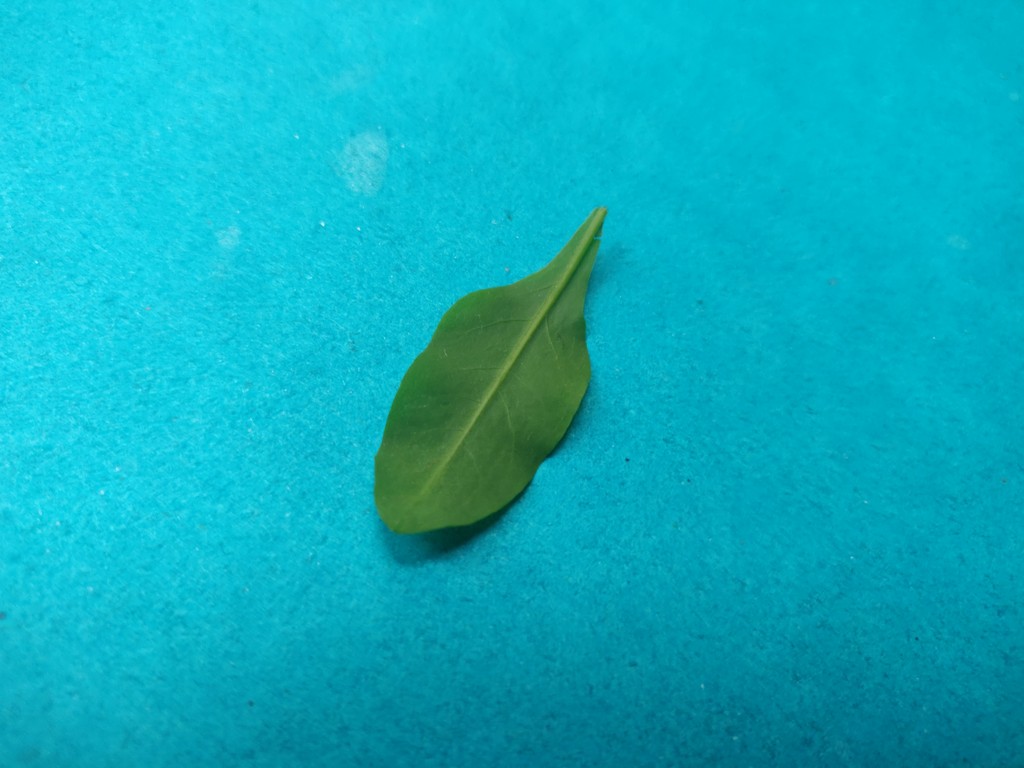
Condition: Healthy
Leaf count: single
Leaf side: back